Santa Prisca, Rome

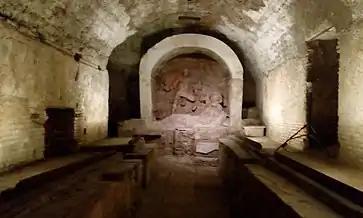
Inside the Mithraeum of Santa Prisca, Rome

The Mithraeum under Santa Prisca was first discovered in 1934, having been excavated by Augustinians who had been in charge of the monastery. Excavations by the Dutch began in 1952–59. The original building was erected in ca. 95 CE and was originally a plot of land purchased by Trajan, who at the time was not yet emperor of Rome. This had also served as Trajan's town house until his death in 117 A.D. One hundred years later, a member of the imperial family took over the building and built a Mithraeum in one part of the basement, while a Christian meeting place was established in the other section.